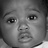
Emotion: neutral